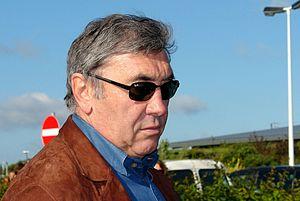
gran fondo 2012
Édouard Louis Joseph, baron Merckx, plus connu sous le nom d’Eddy Merckx, est un cycliste belge né le 17 juin 1945 dans la commune de Meensel-Kiezegem, en province du Brabant flamand à l'est de Louvain.